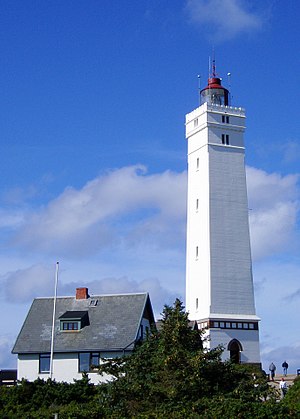
Blåvand
Blåvand Fyr
Blåvand er en turistby i Sydvestjylland under Oksby Sogn nordvest for Esbjerg. Byen ligger ved Blåvands Huk, der er Jyllands vestligste punkt. Blåvand befinder sig i Varde Kommune og hører til Region Syddanmark. Området har gennem årene udviklet sig til et turiststed, der er velbesøgt hele året af især tyske og danske turister.